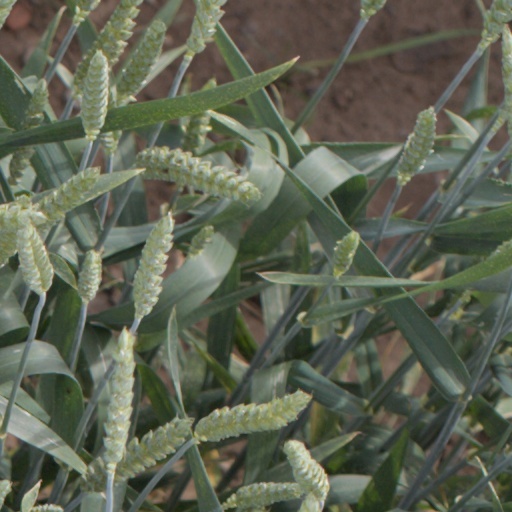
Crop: wheat